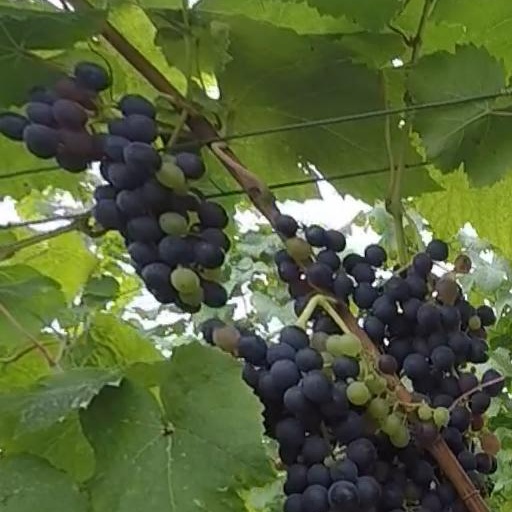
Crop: grape